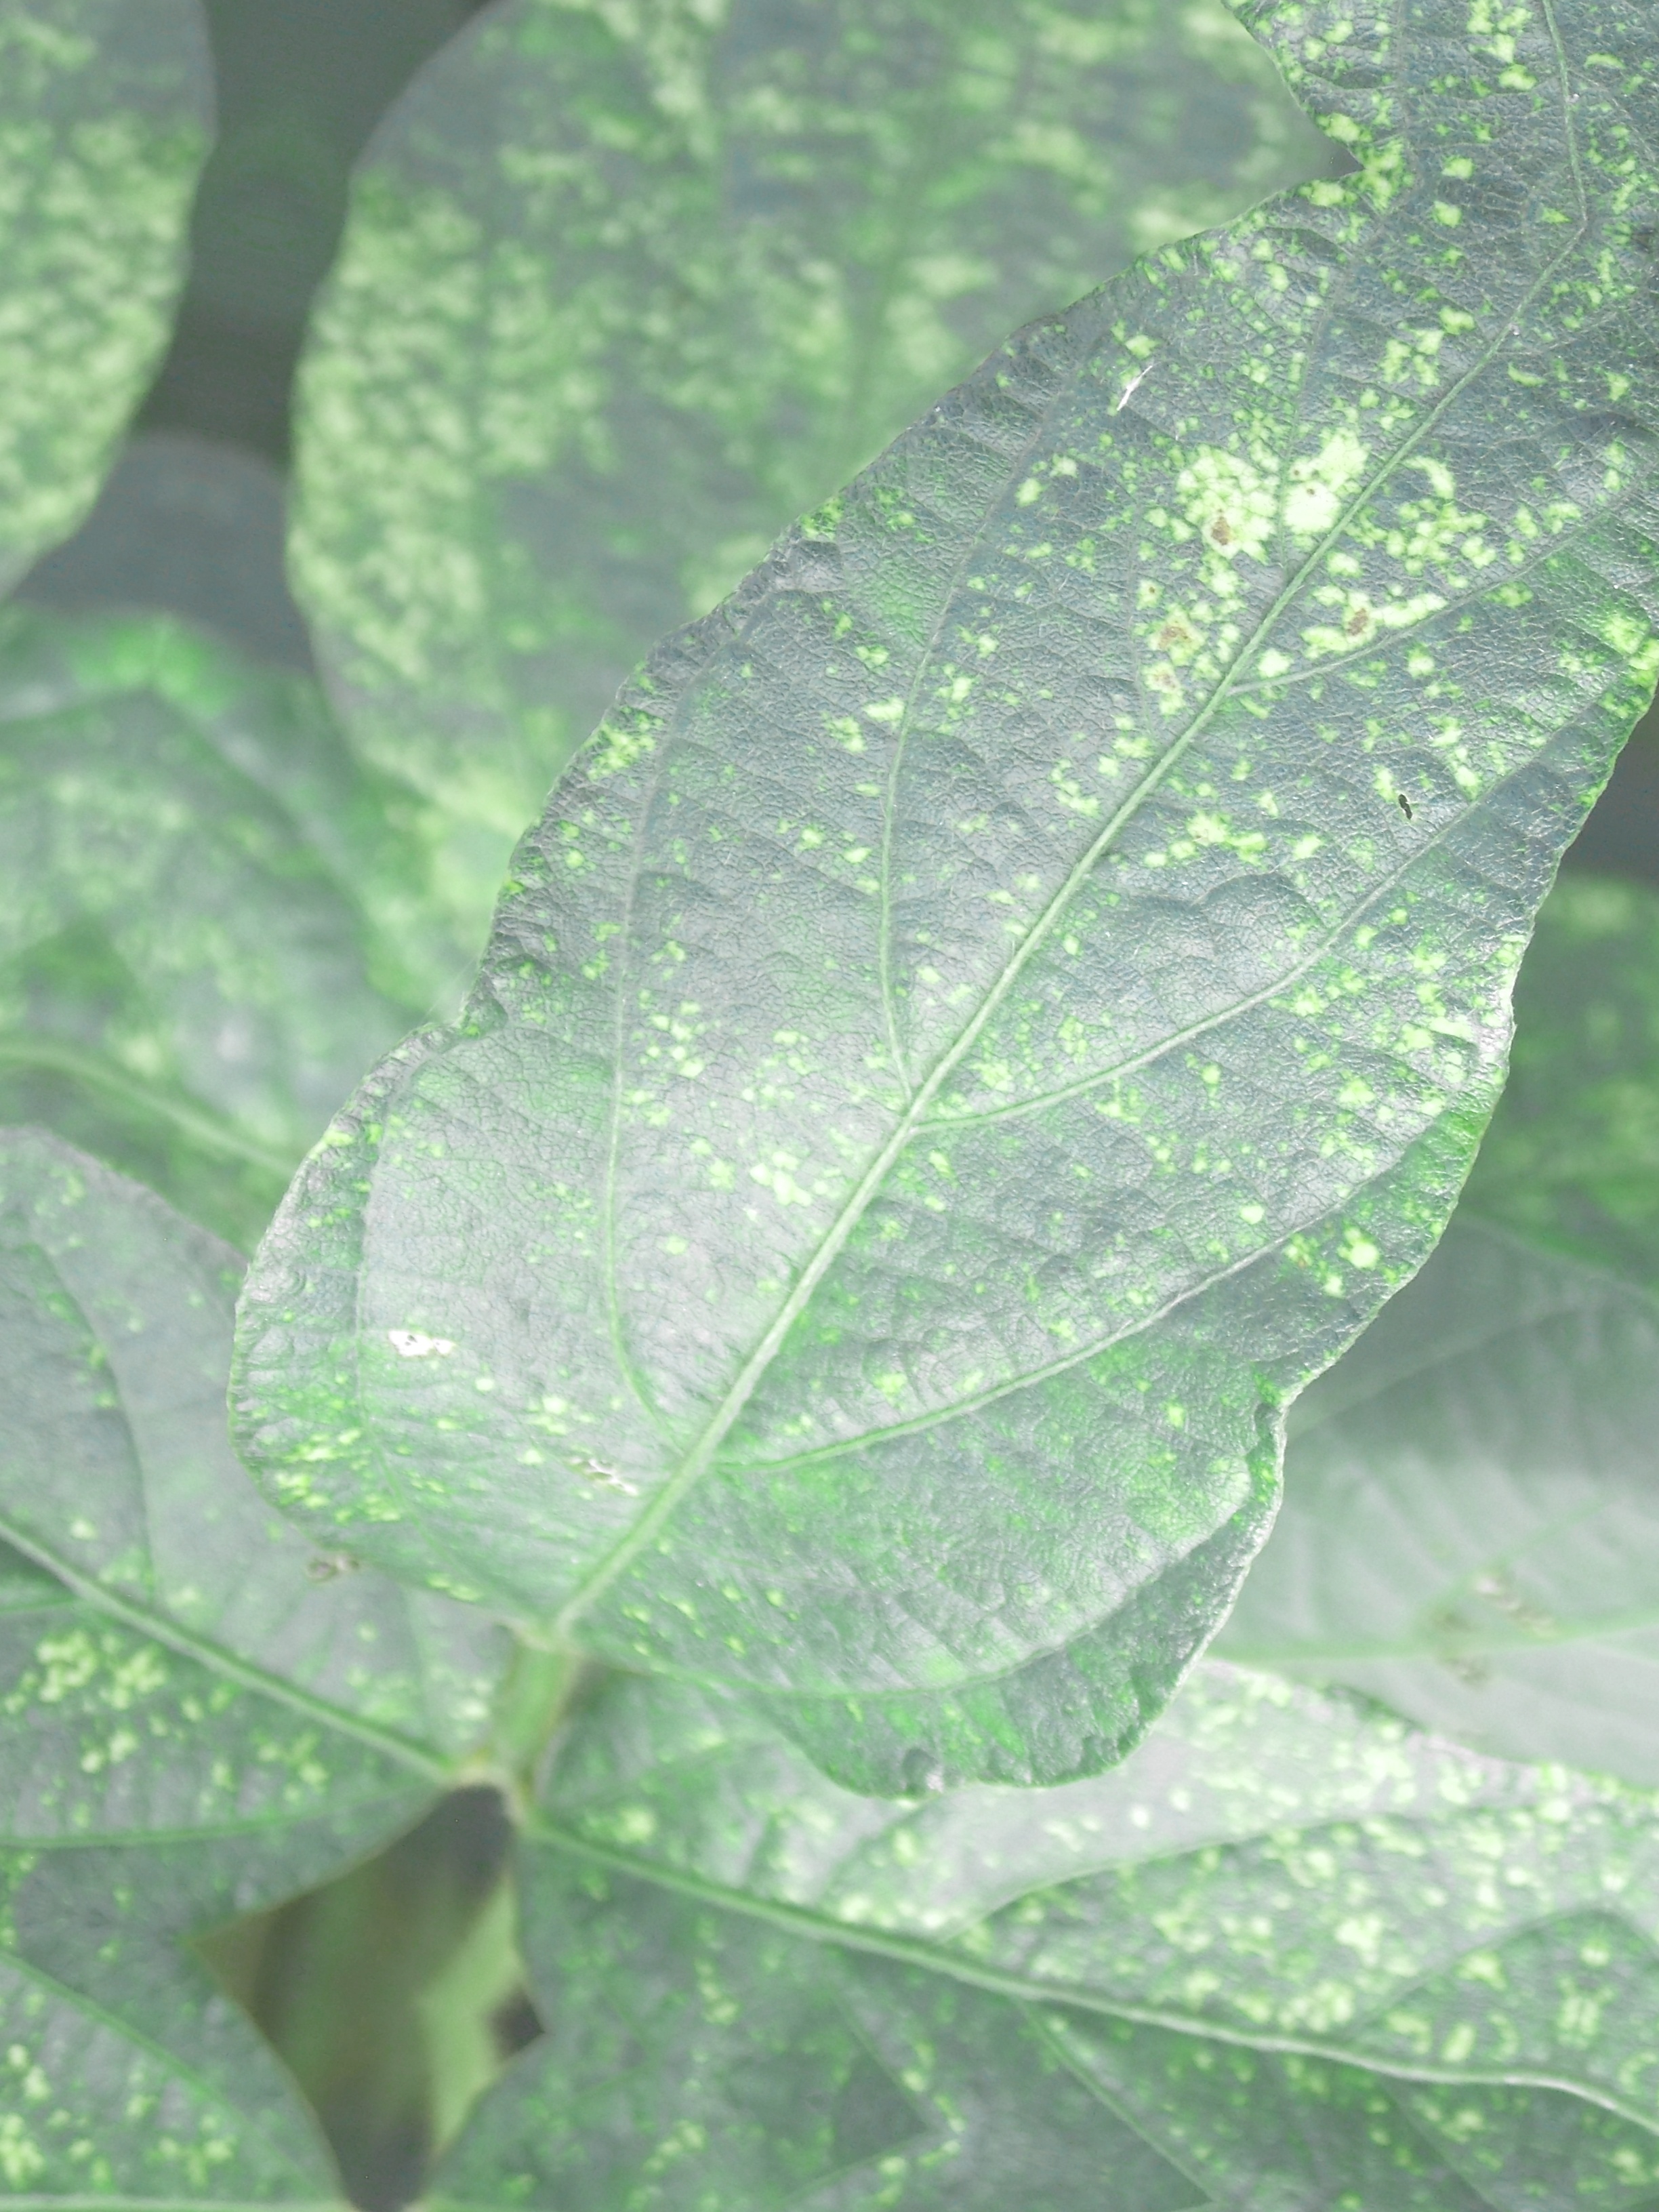
Label: Disease